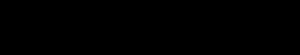
Opel Calibra / Opståen
Emblemet ved introduktionen af Opel Calibra
Opel Calibra var en sportscoupé fra Opel, produceret mellem sommeren 1990 og sommeren 1997. Den var baseret på den i efteråret 1988 introducerede Opel Vectra A.